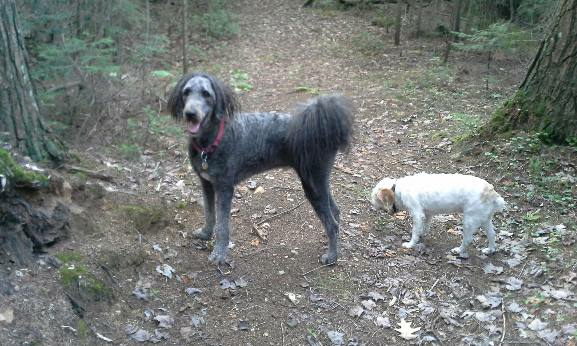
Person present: No